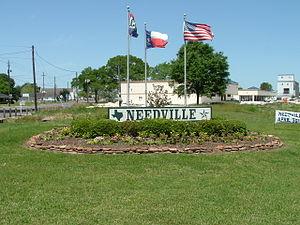
Needville est une ville située dans le comté de Fort Bend, dans l'État américain du Texas. Selon le recensement de 2010, elle comptait une population de 2 823 habitants.